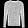
Label: Pullover